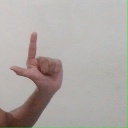
अक्षर: ल